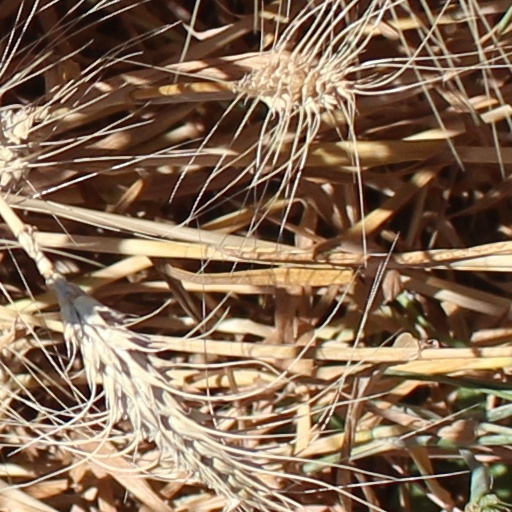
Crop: wheat